Birbal

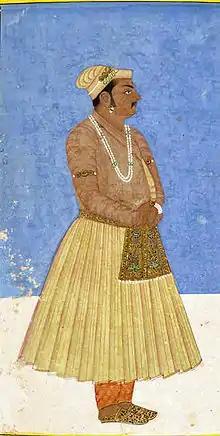
Birbal

Maheshdas (1528 16 February 1586), popularly known by his title Rajah Birbal, was an Indian minister and commander of the Mughal Empire. He is mostly known in the Indian subcontinent for the folk tales which focus on his wit. He was appointed by Akbar and was one of his most important courtiers, part of a group called the "navaratnas" (nine jewels). In February 1586, he led an army to crush an unrest in the north-west Indian Subcontinent now modern day Swat District Pakistan where he was killed along with many troops in an ambush which turned into a full-scale battle against rebelling Yusufzai and adjoining tribes. He was the only Hindu to adopt Din-i Ilahi, the religion founded by Akbar.